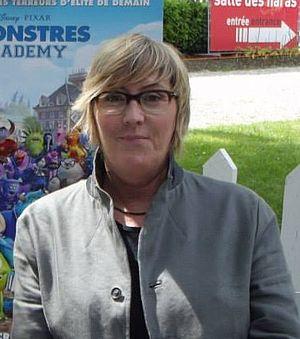
Kori Rae au Festival International du Film d'Animation d'Annecy le 10 juin 2013
Kori Rae est une productrice et animatrice américaine qui travaille pour les studios Disney. Elle est mariée avec la productrice américaine Darla K. Anderson.